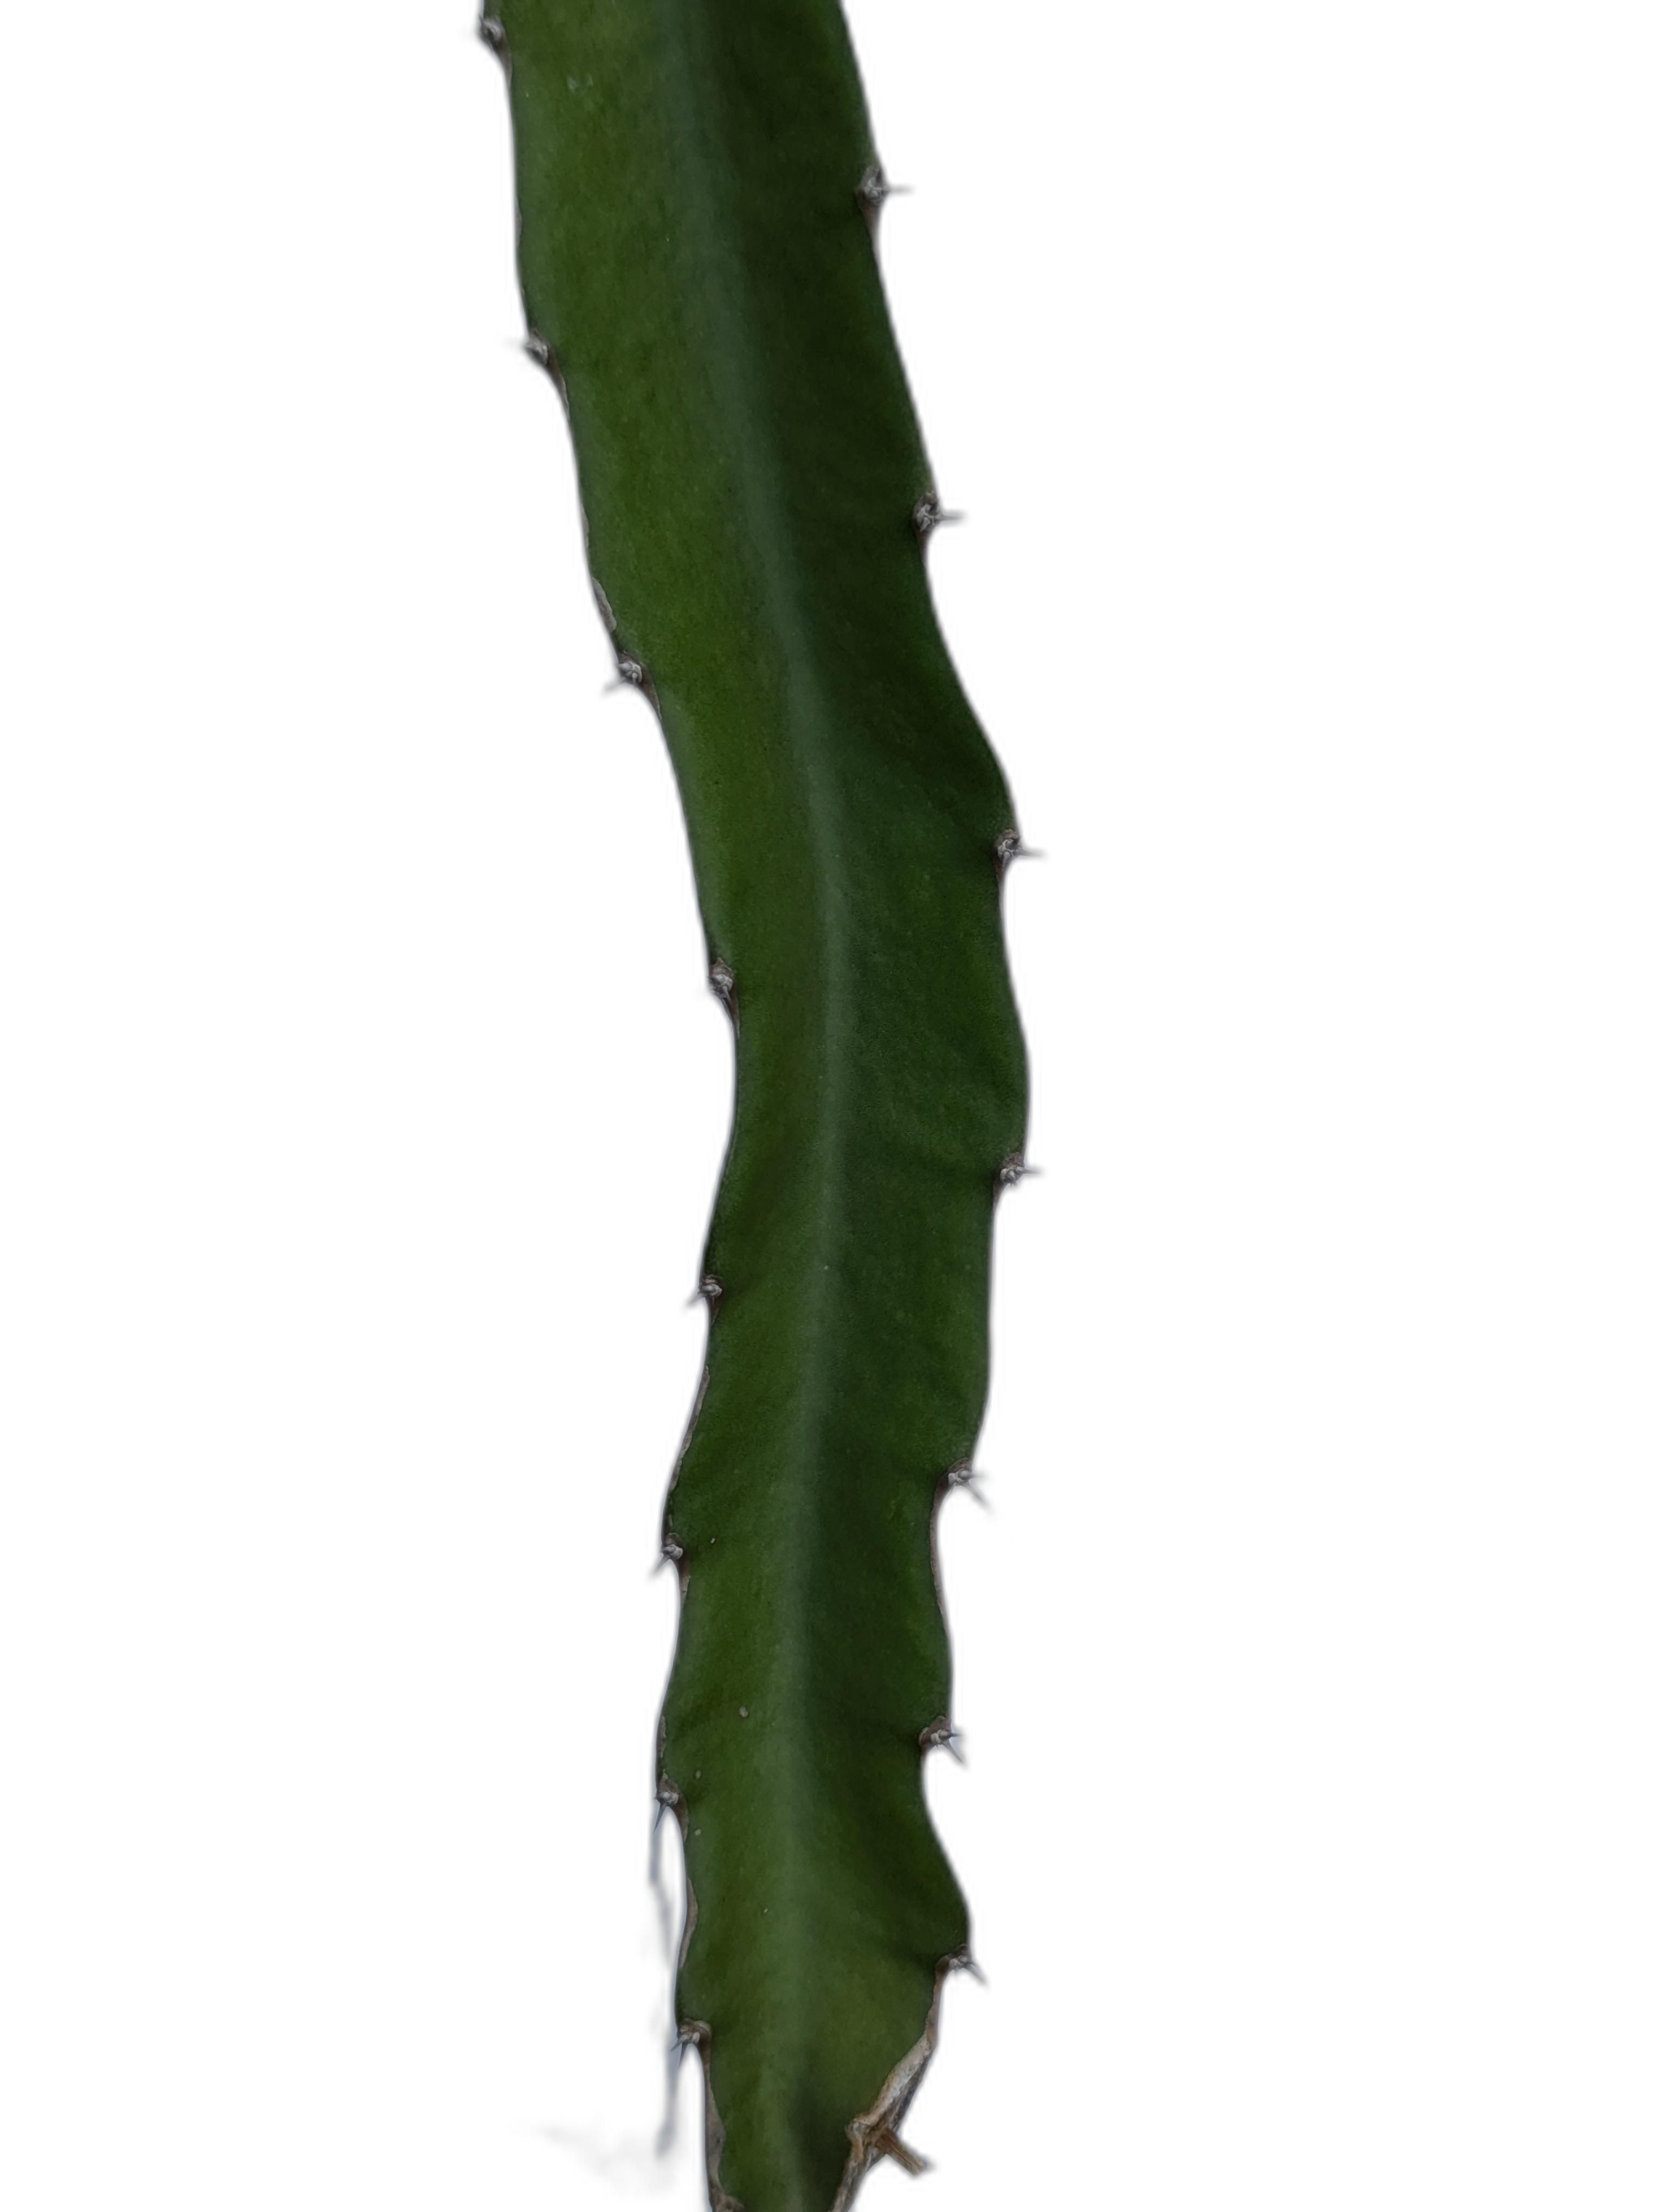
Label: Good leaf